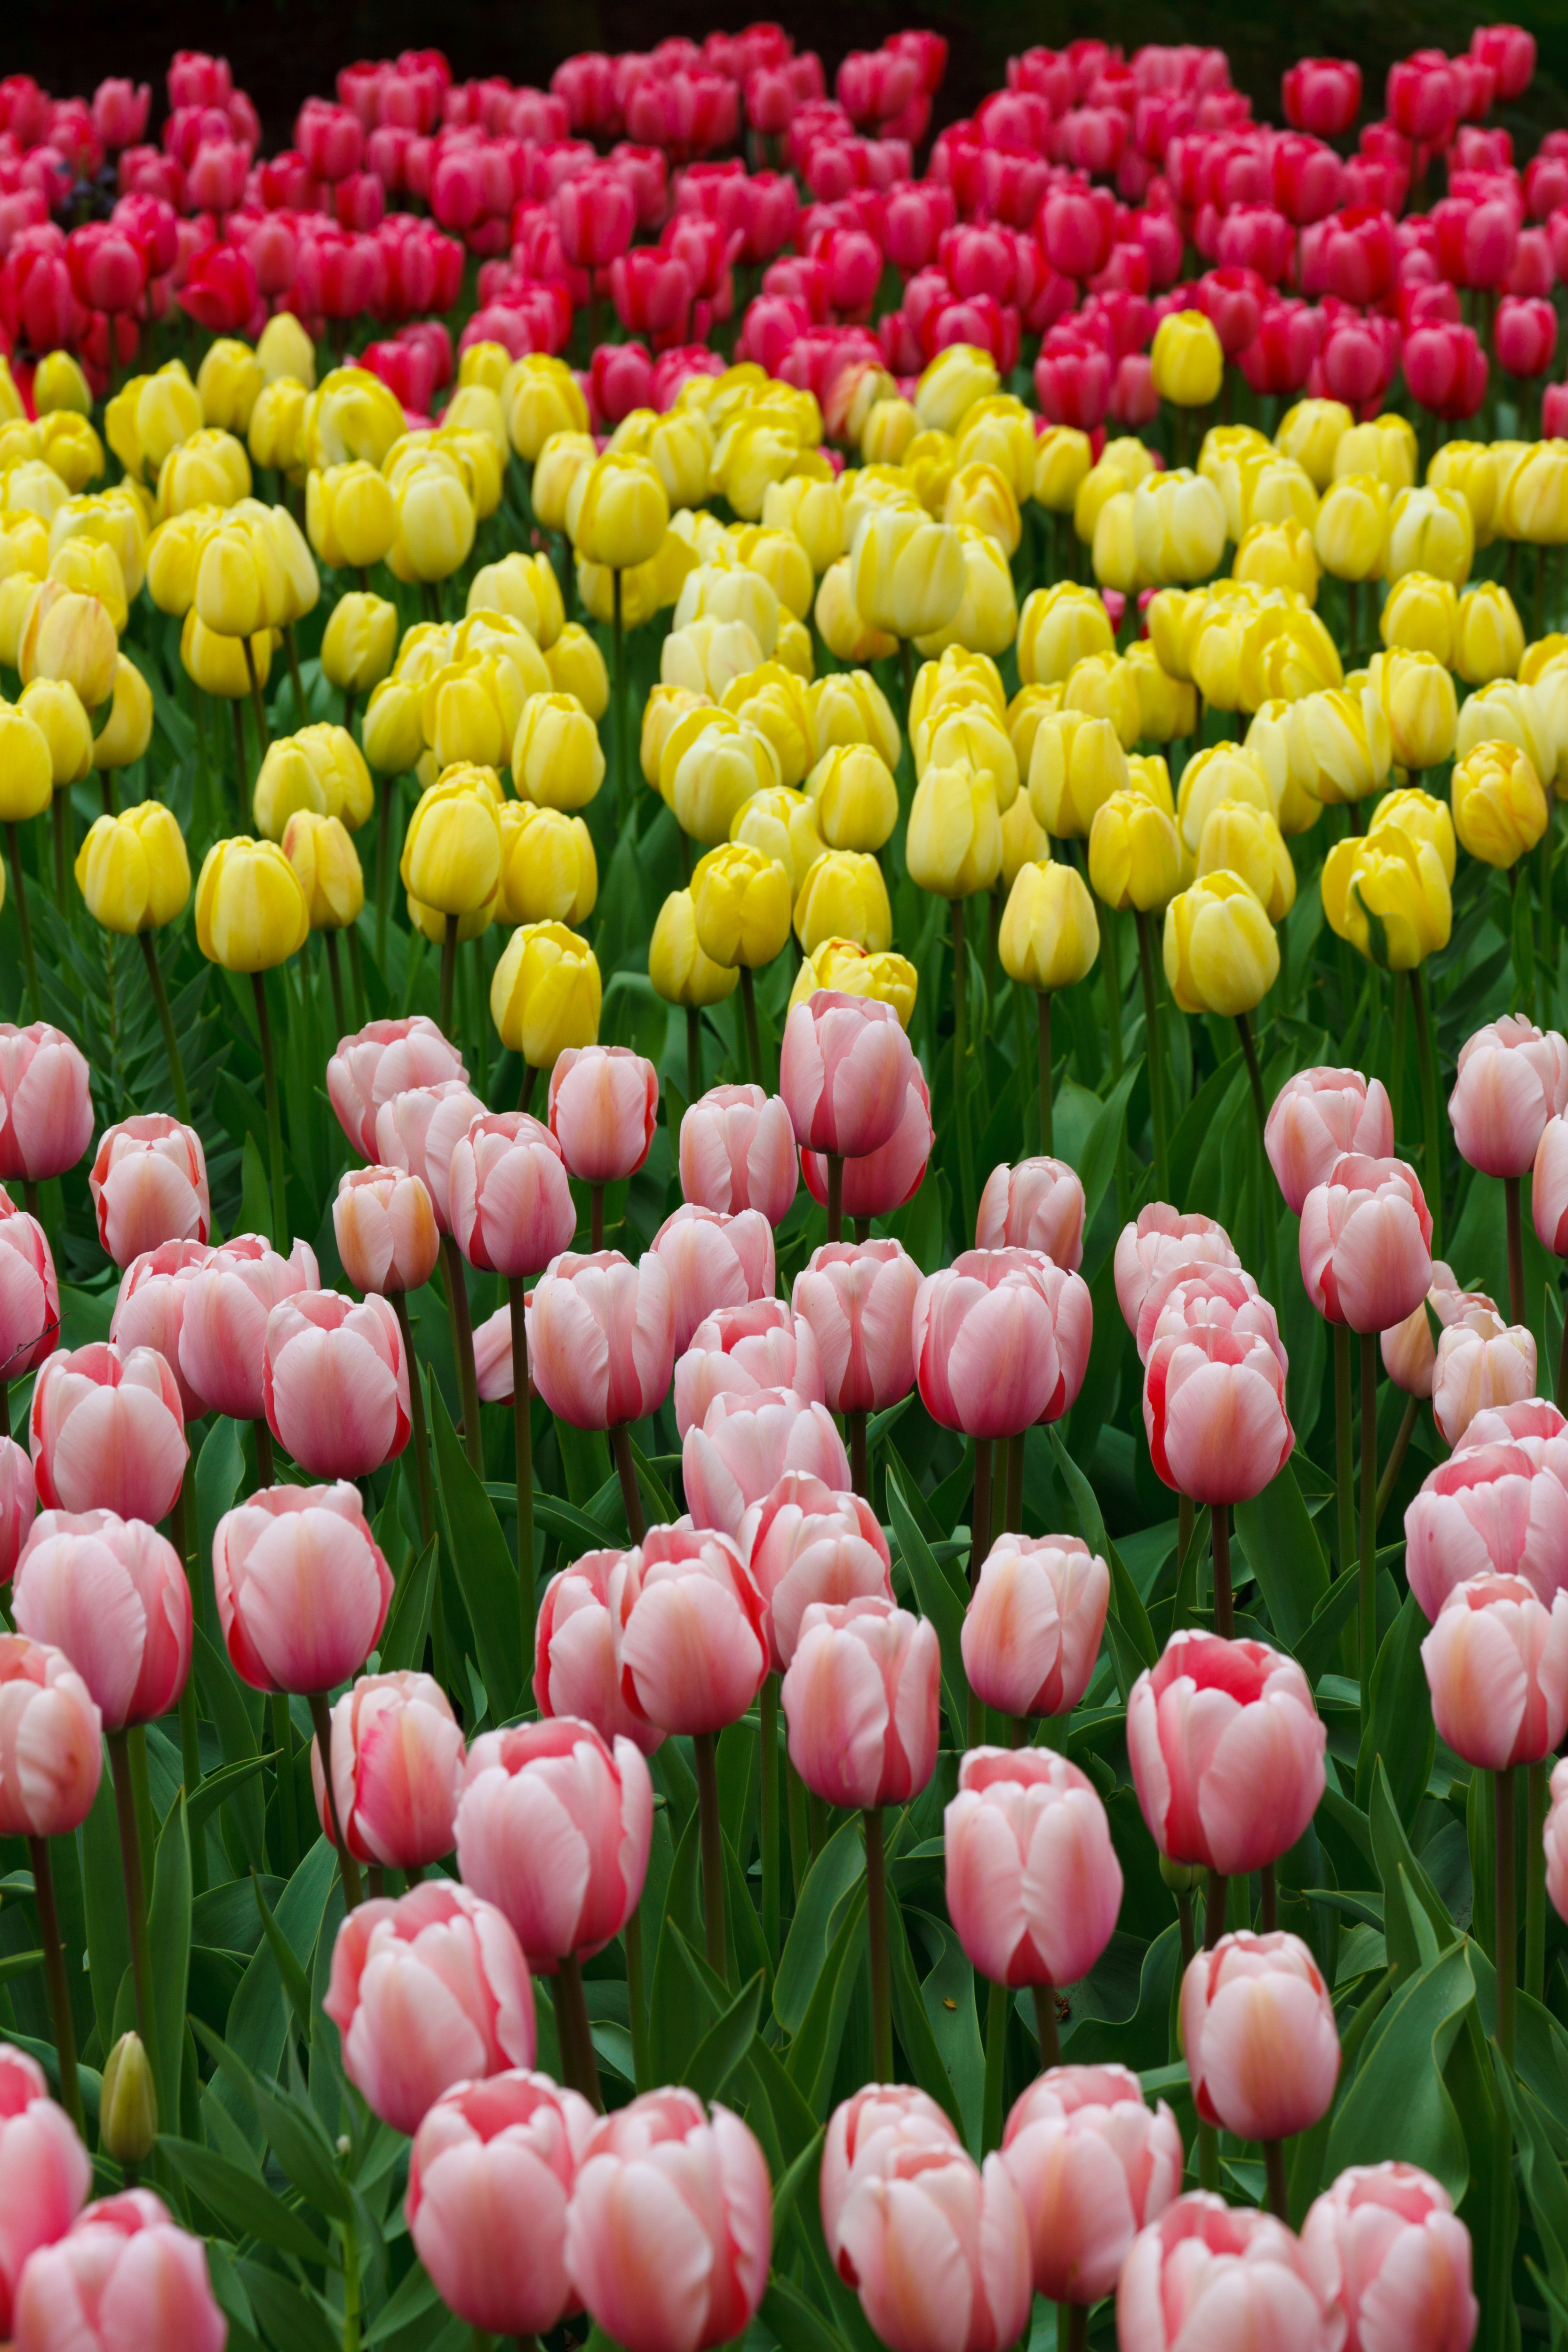
blossom, plant, field, flower, petal, bloom, tulip, spring, green, red, color, park, colorful, yellow, garden, pink, flora, flowers, holland, netherlands, bed, tulips, many, flowering plant, lily family, land plant